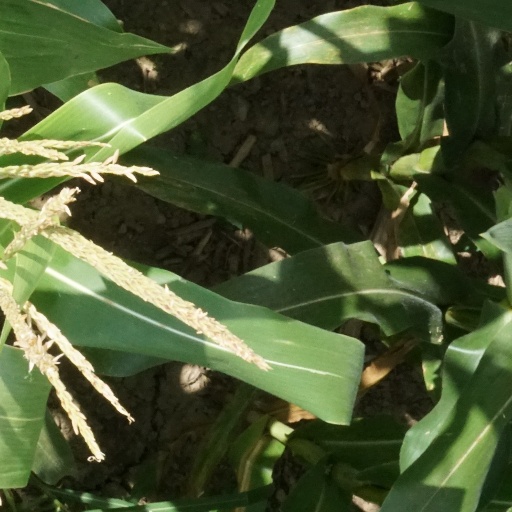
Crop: maize; corn